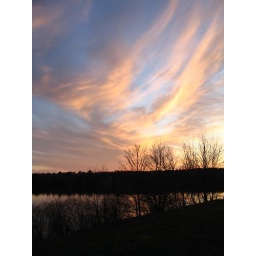
a sky that has sirrus clouds in it and is very bright.